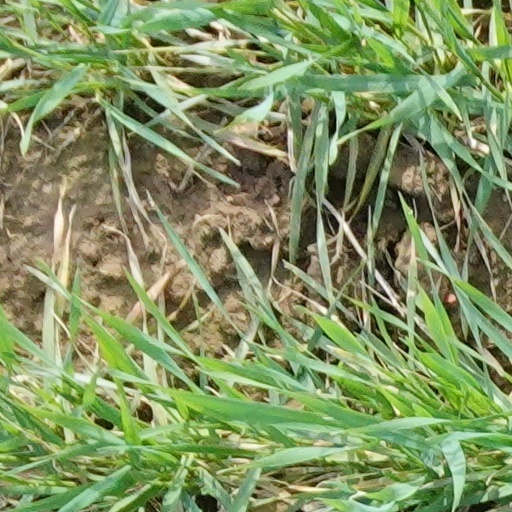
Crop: wheat